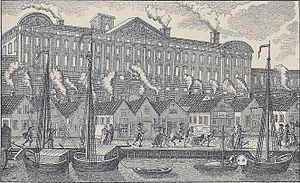
Christiansborg Slotsplads / Historie
Den såkaldte Frederikskoloni af hjemløse familier på den nedbrændte Christiansborgs Slotsplads efter branden i København 1795.
Den såkaldte Frederikskoloni af hjemløse familier på den nedbrændte Christiansborgs Slotsplads efter branden i København 1795.
Christiansborg Slotsplads er en plads på Slotsholmen i København. Pladsen ligger mellem Christiansborg Slot, der blandt andet rummer Folketinget, og Slotsholmskanalen. Slotspladsen har en lang historie som brændpunkt for det politiske liv i Danmark og danner ofte ramme om politiske demonstrationer og manifestationer.